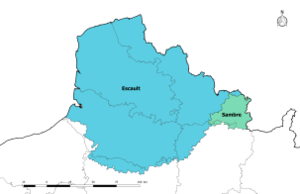
Carte de la circonscription de bassin Artois-Picardie en France, avec les sous-bassins qui la composent.
Le bassin Artois-Picardie est à la fois un bassin hydrographique et une circonscription administrative de bassin française, territoire de compétence des « instances de bassin » regroupant le comité de bassin Artois-Picardie et l'agence de l'eau Artois-Picardie, chargés de gérer l'eau à l'échelle de ce bassin. Les limites territoriales de la circonscription sont les limites des communes qui la composent alors que les limites du bassin hydrographique sont les limites physiques de ce domaine, c'est-à-dire la ligne des crêtes qui sépare le bassin des bassins limitrophes, appelée aussi ligne de partage des eaux.